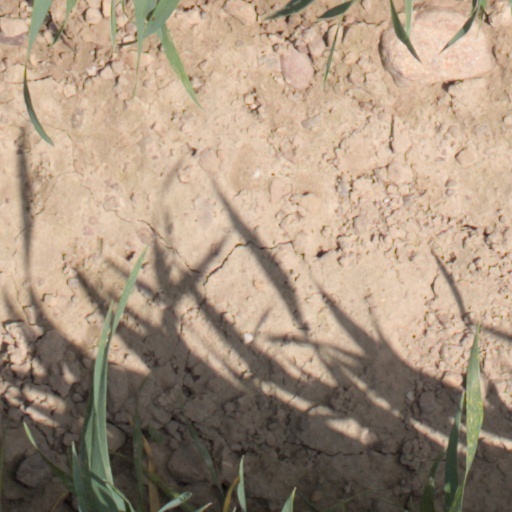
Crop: wheat